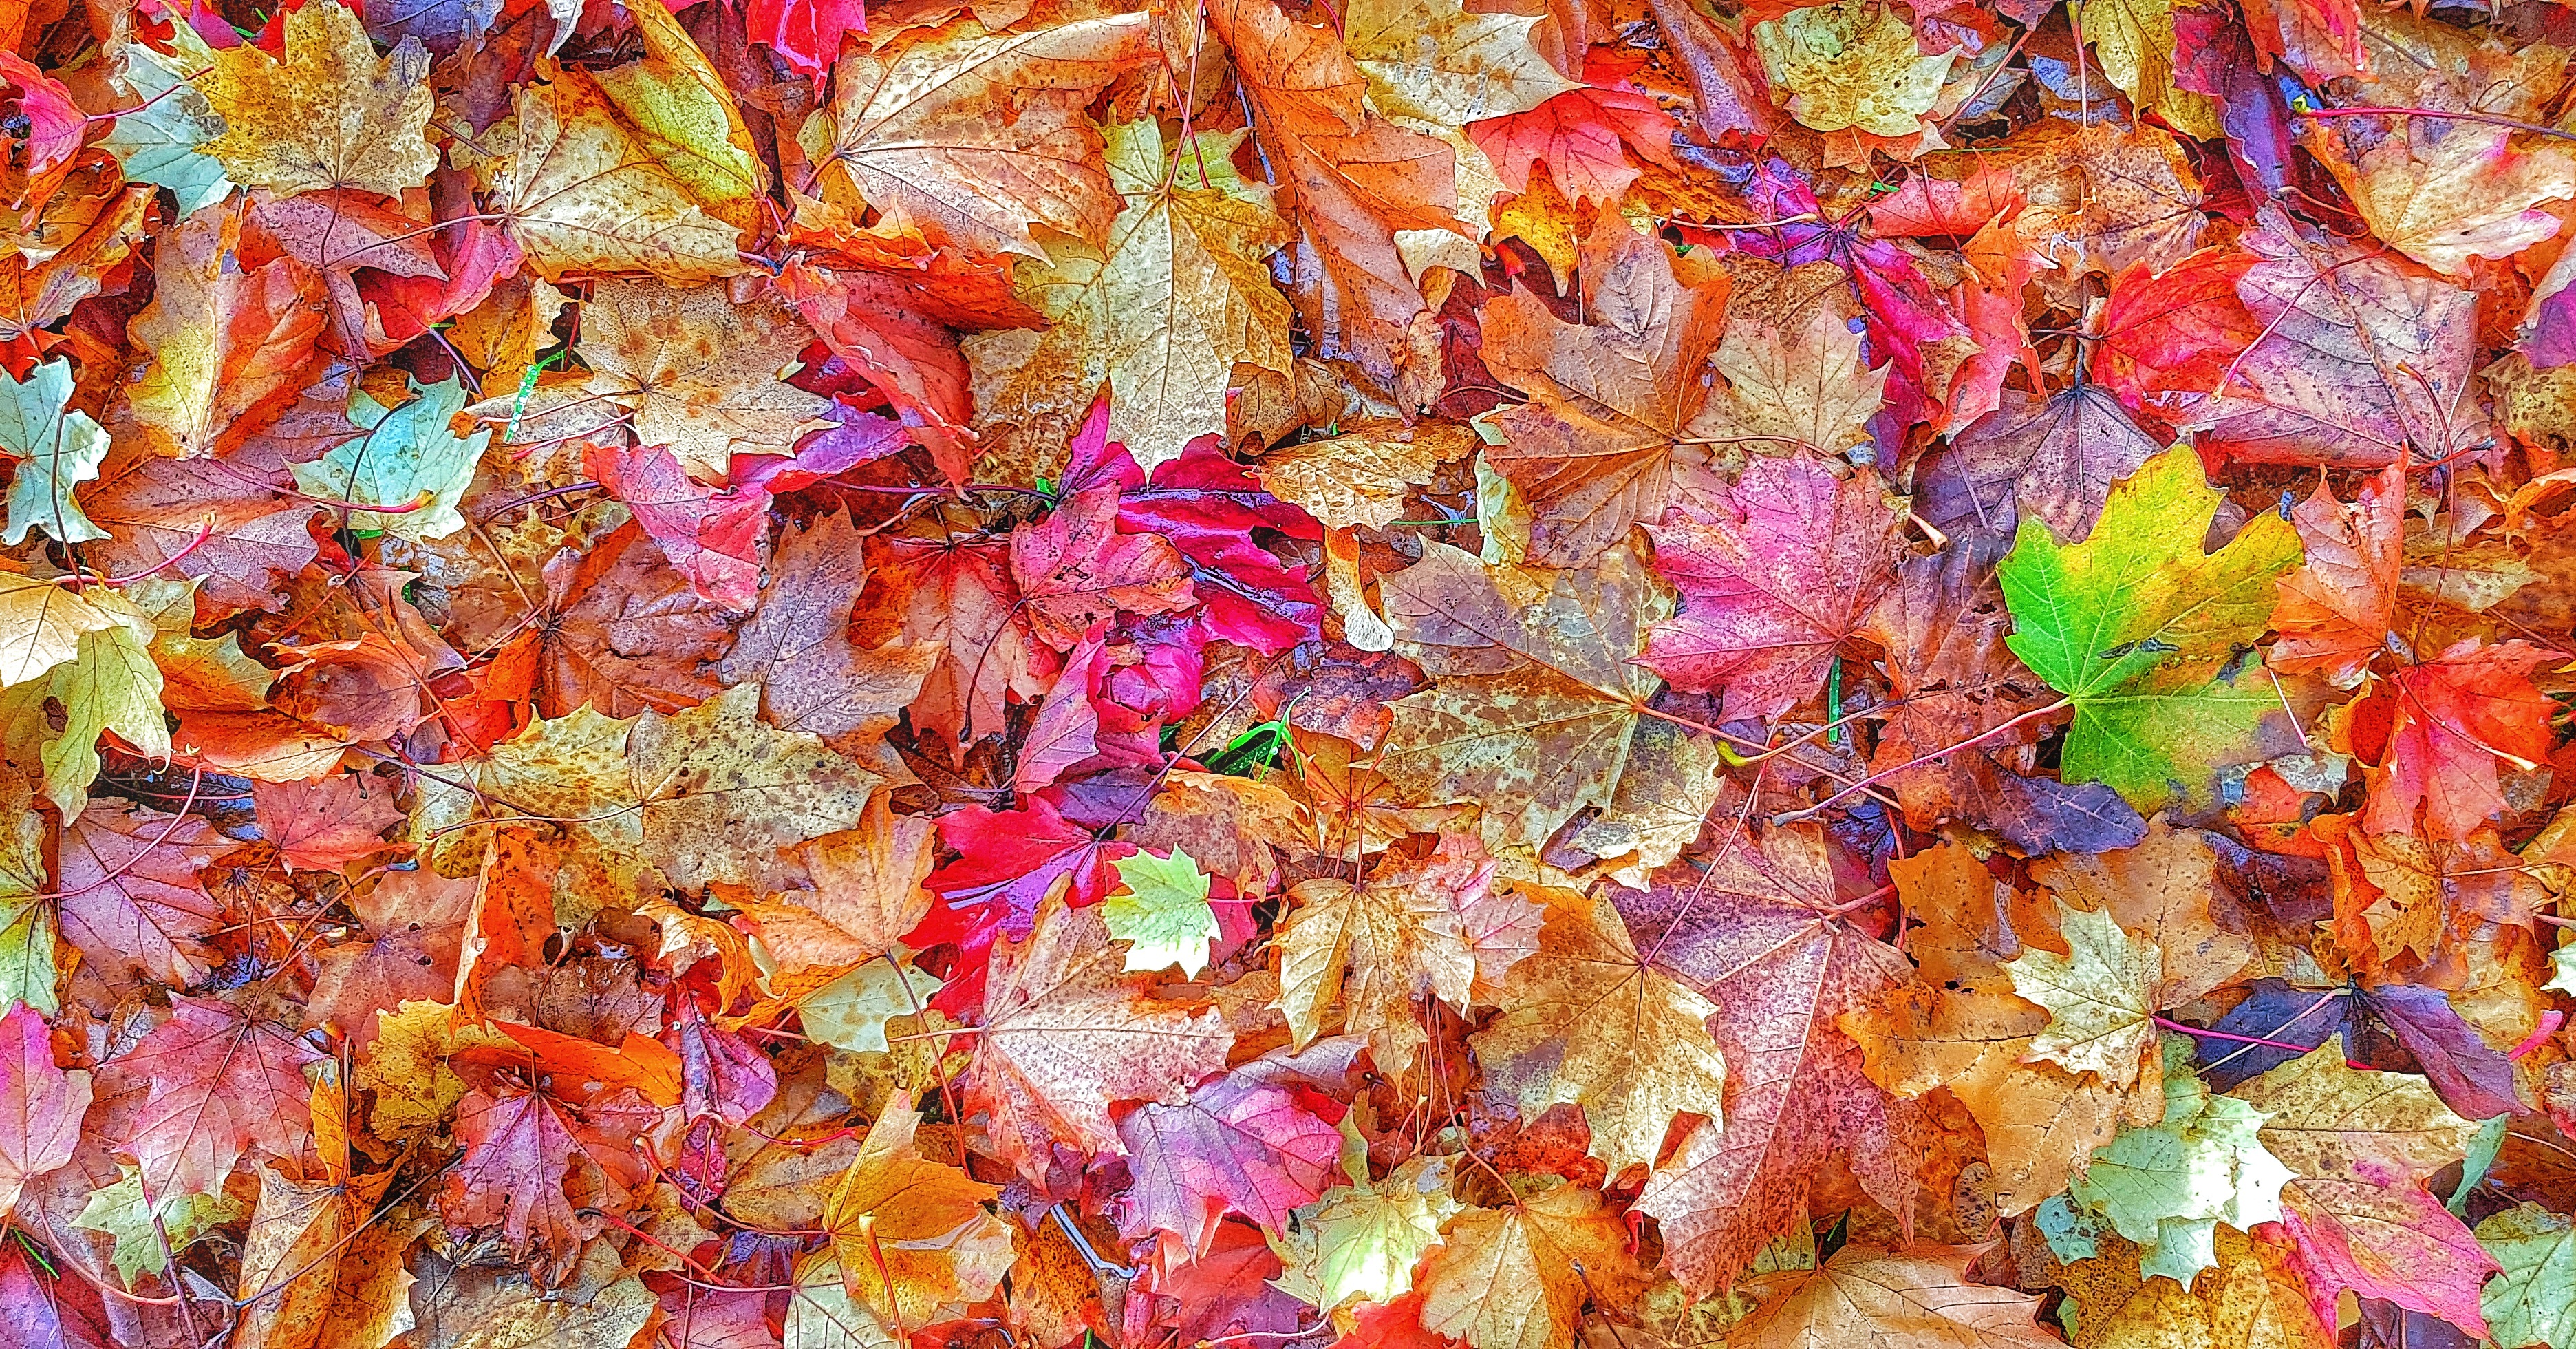
autumn, leaves, color, leaf, deciduous, carnival, petal